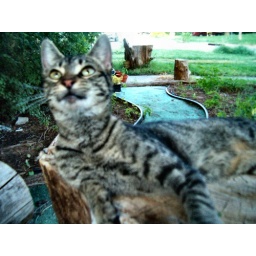
Bubba girl prays &amp;quot;Please let that bird fall right in front of me.&amp;quot; . . HPIM3326